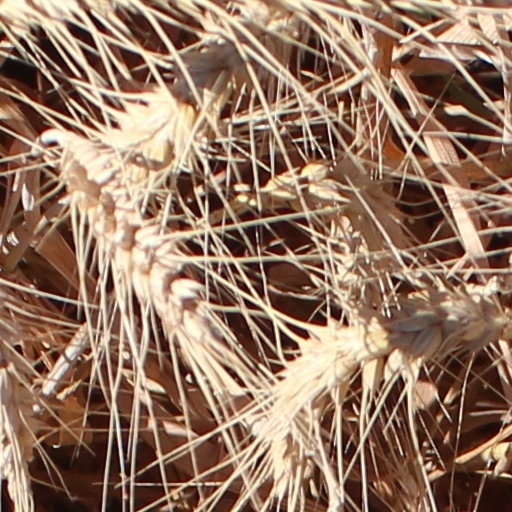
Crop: wheat